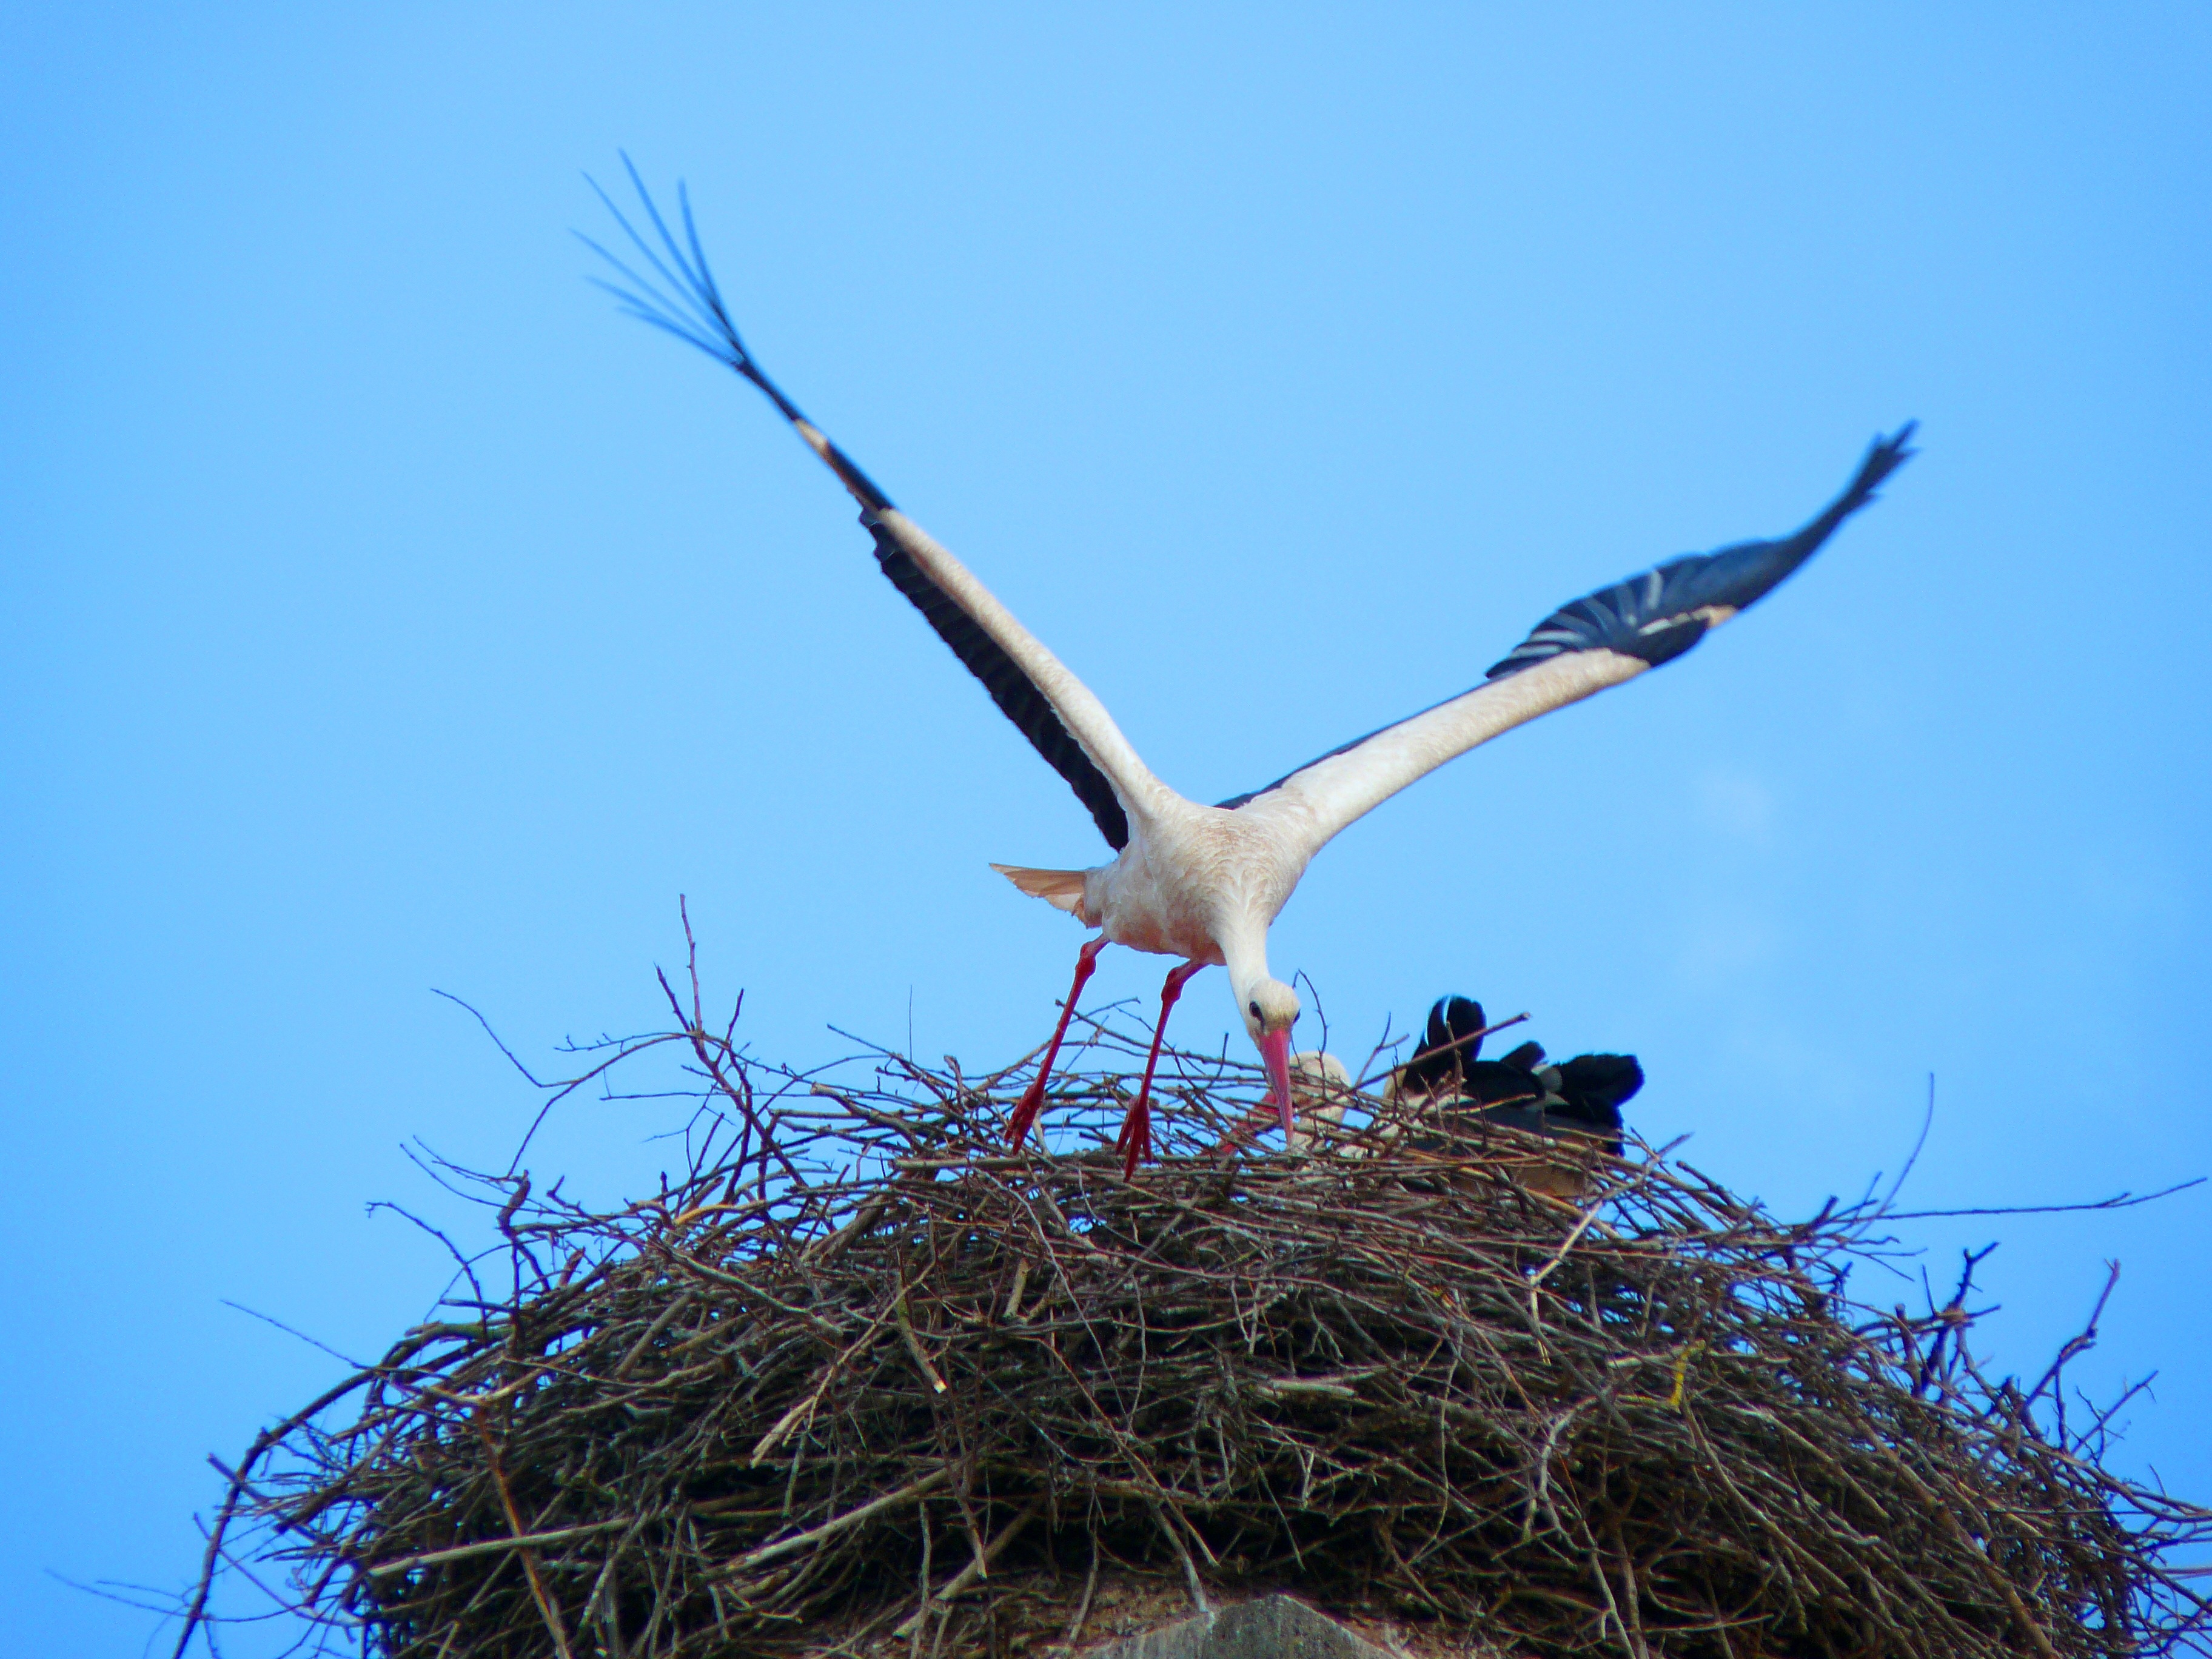
branch, bird, wing, wildlife, beak, eagle, fauna, stork, vertebrate, nest, white stork, storchennest, ciconiiformes